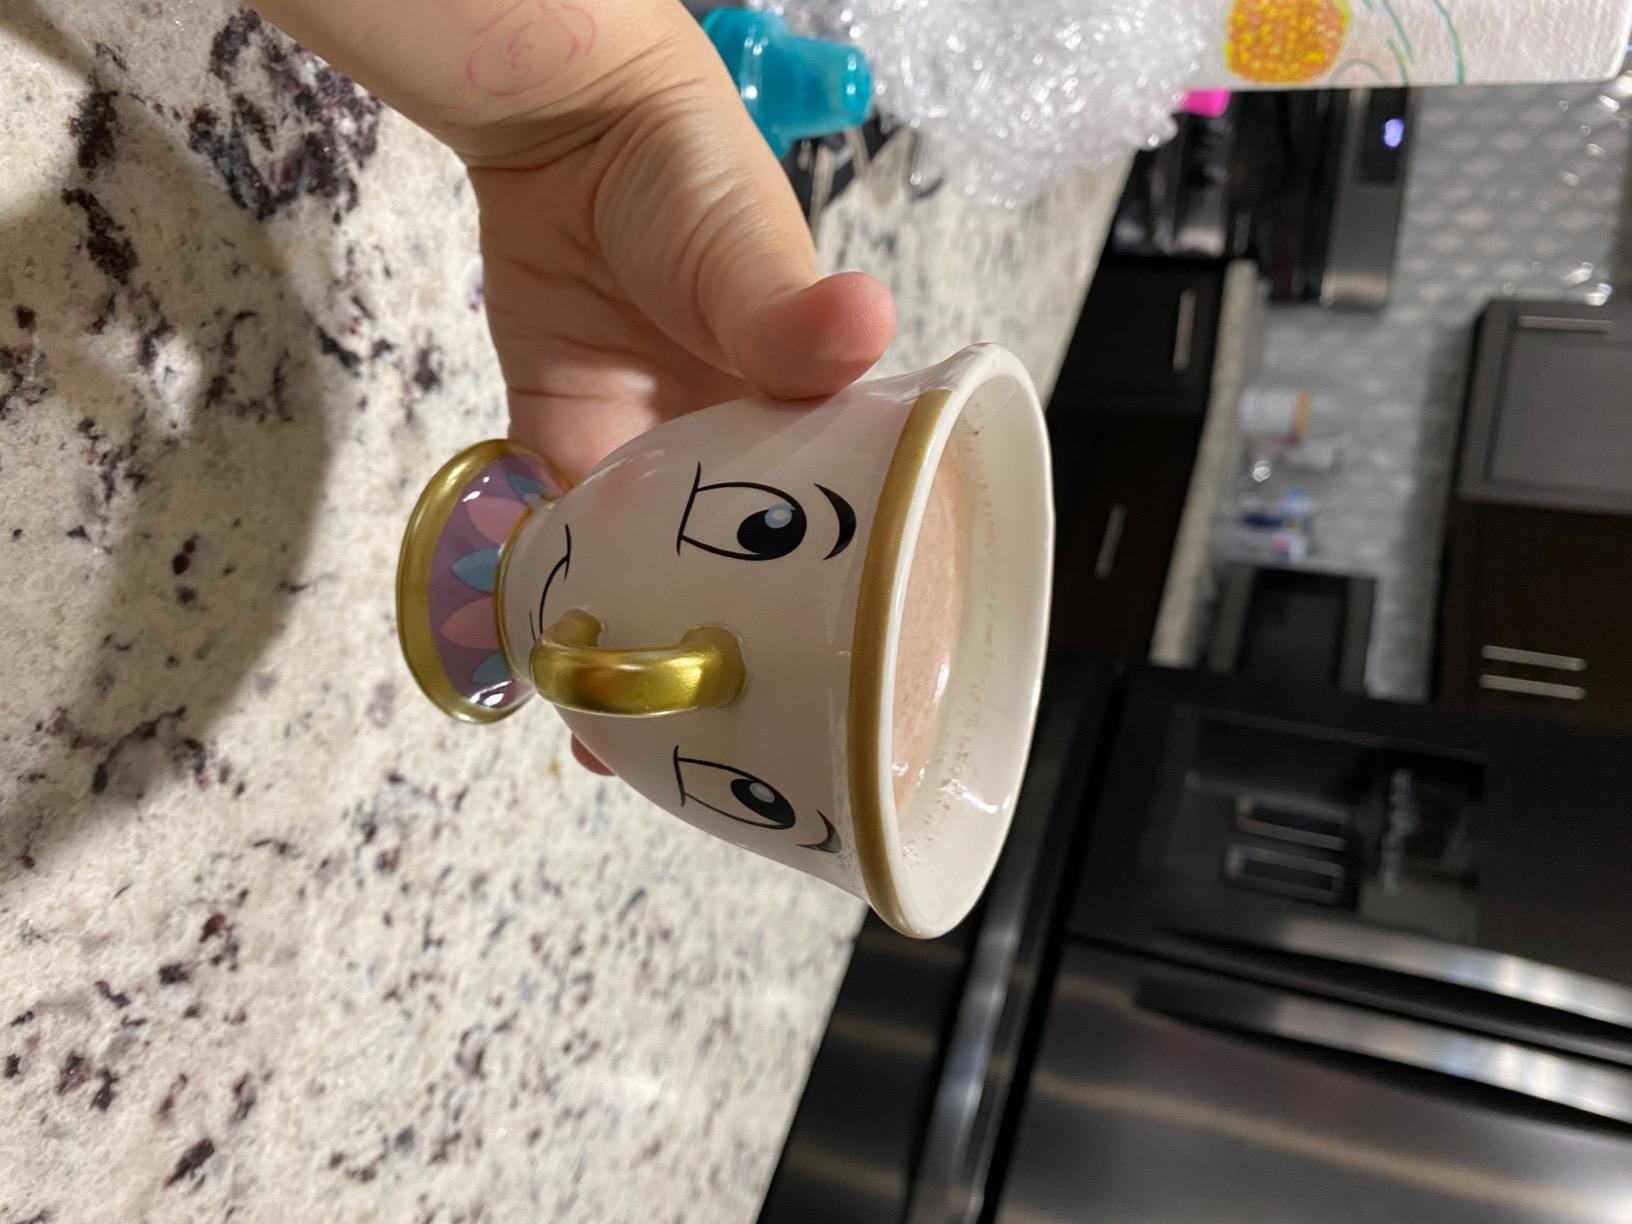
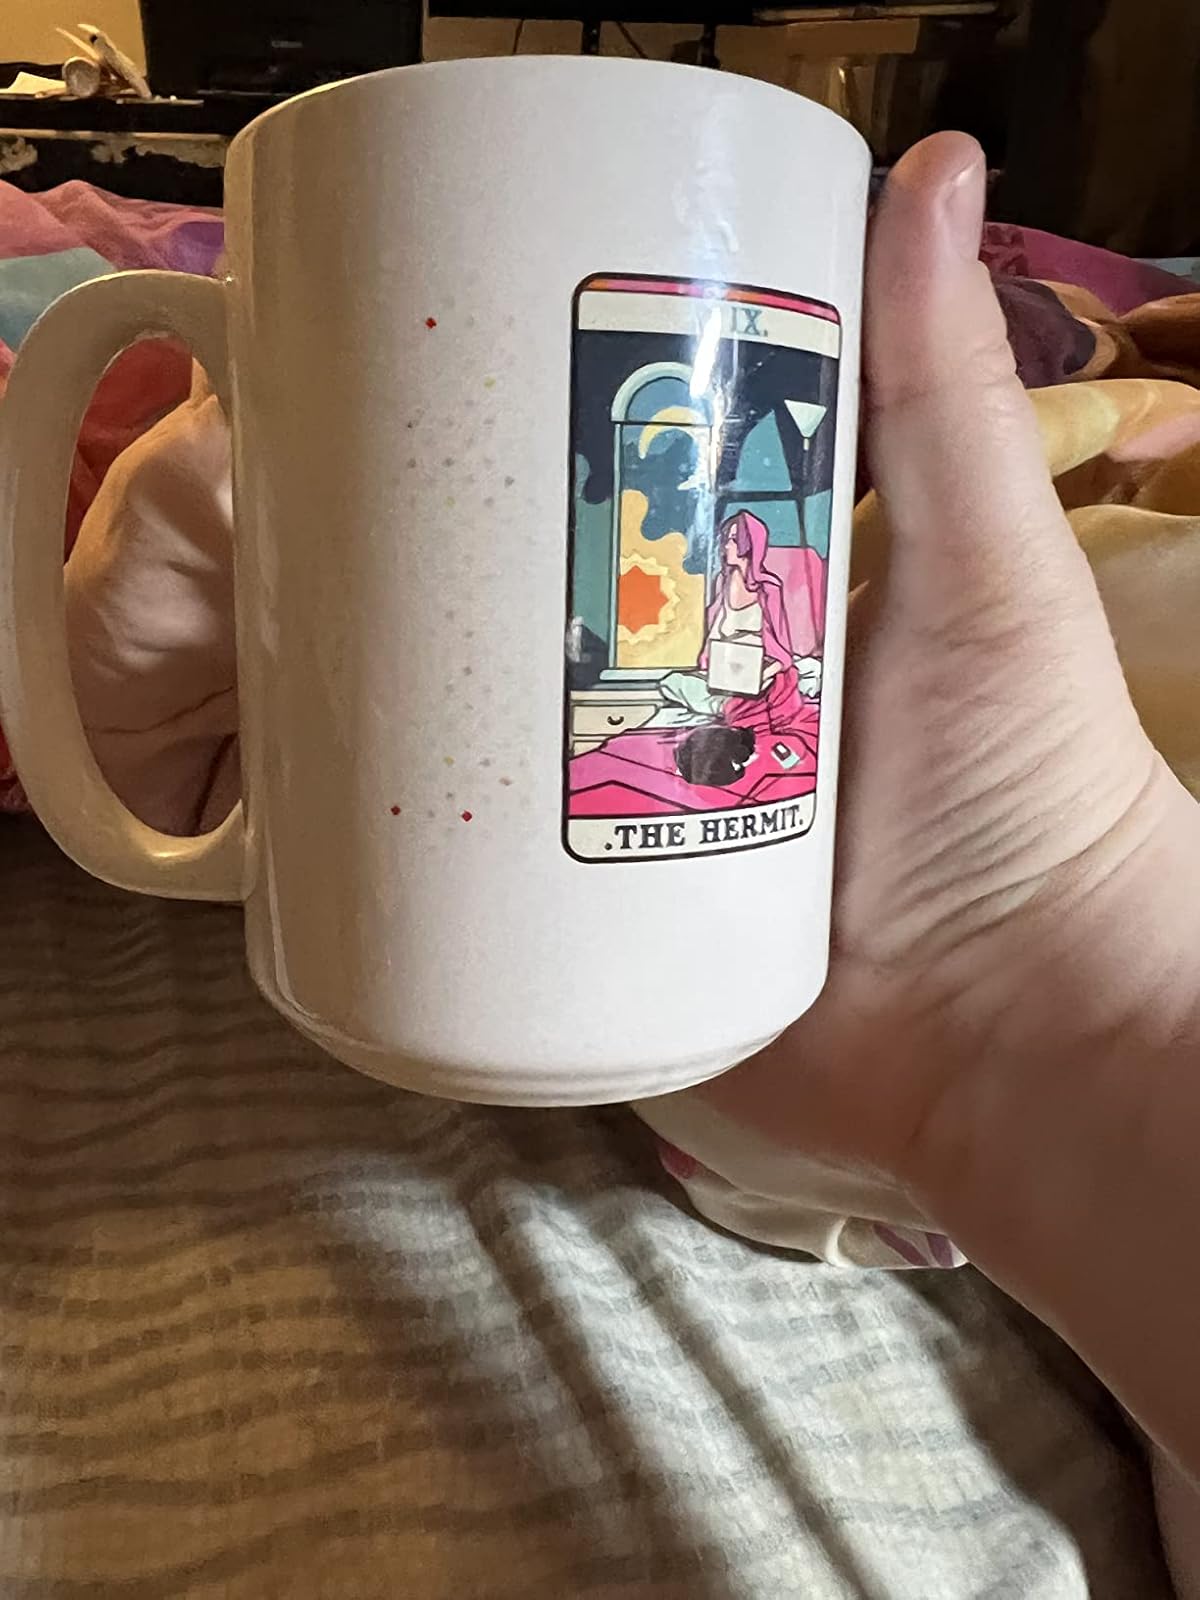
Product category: items_mug
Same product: no